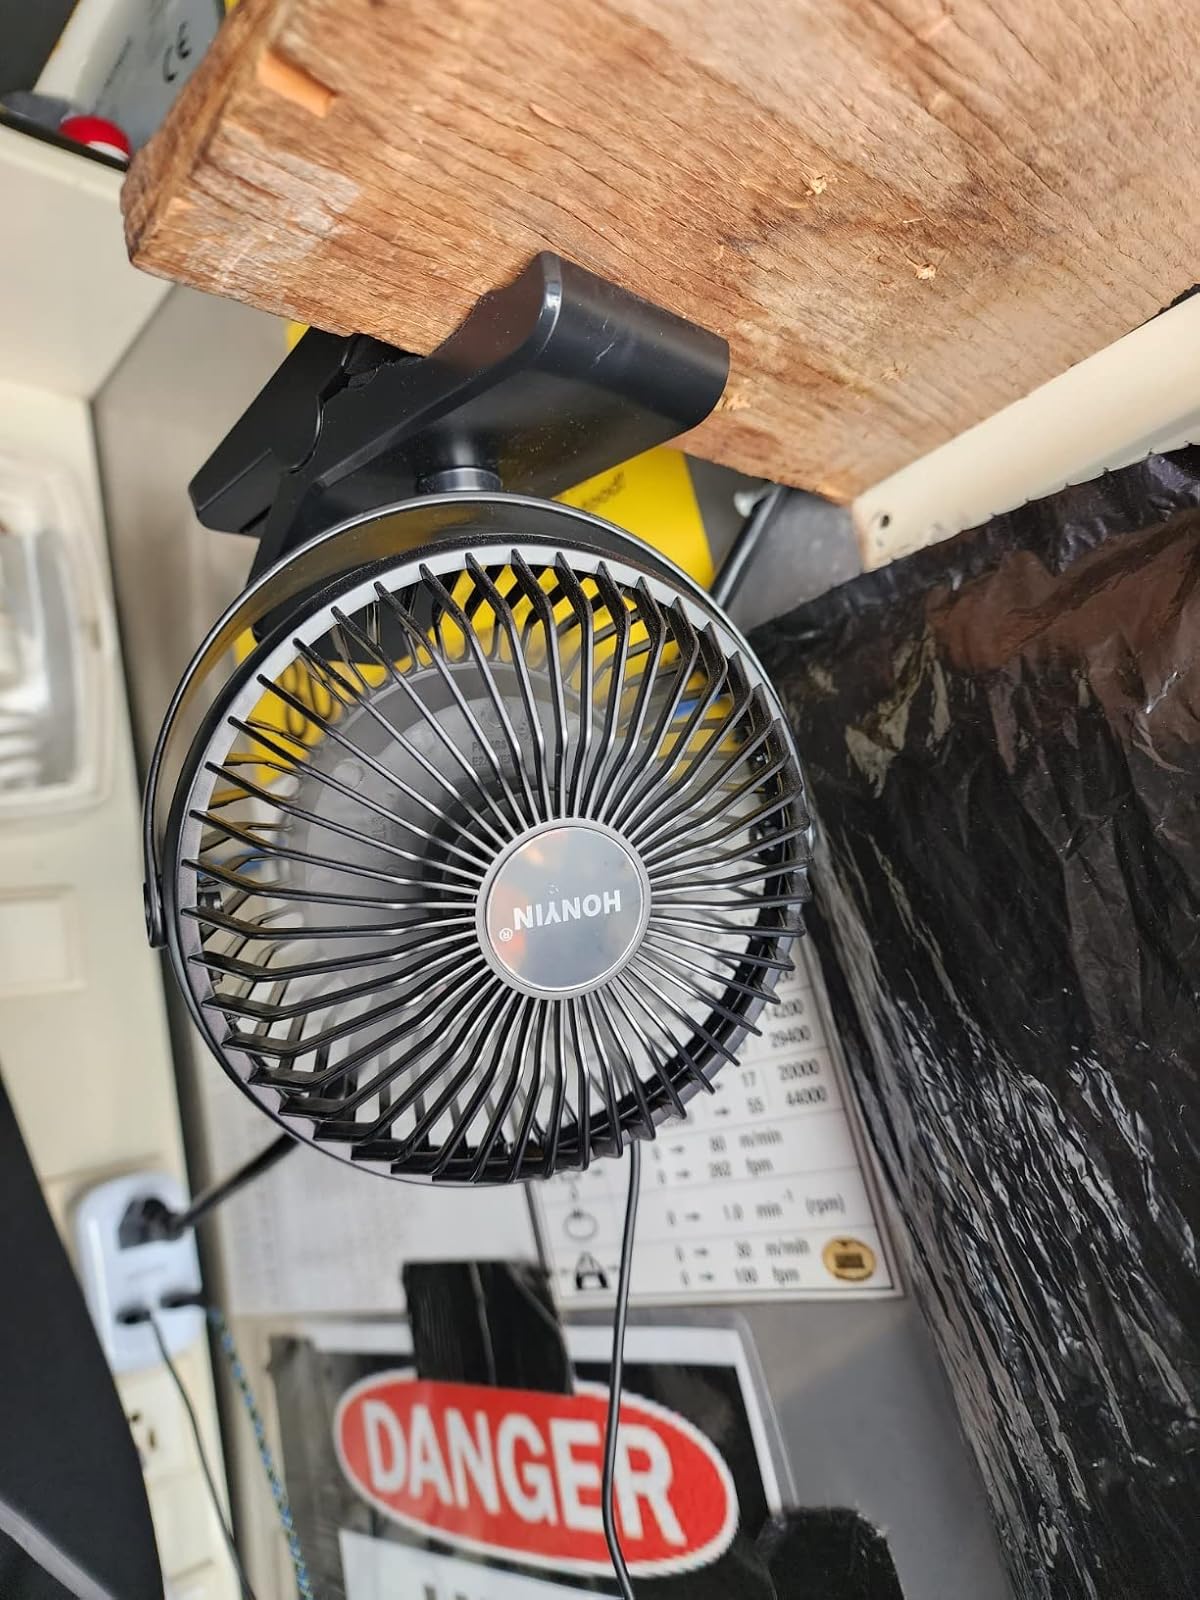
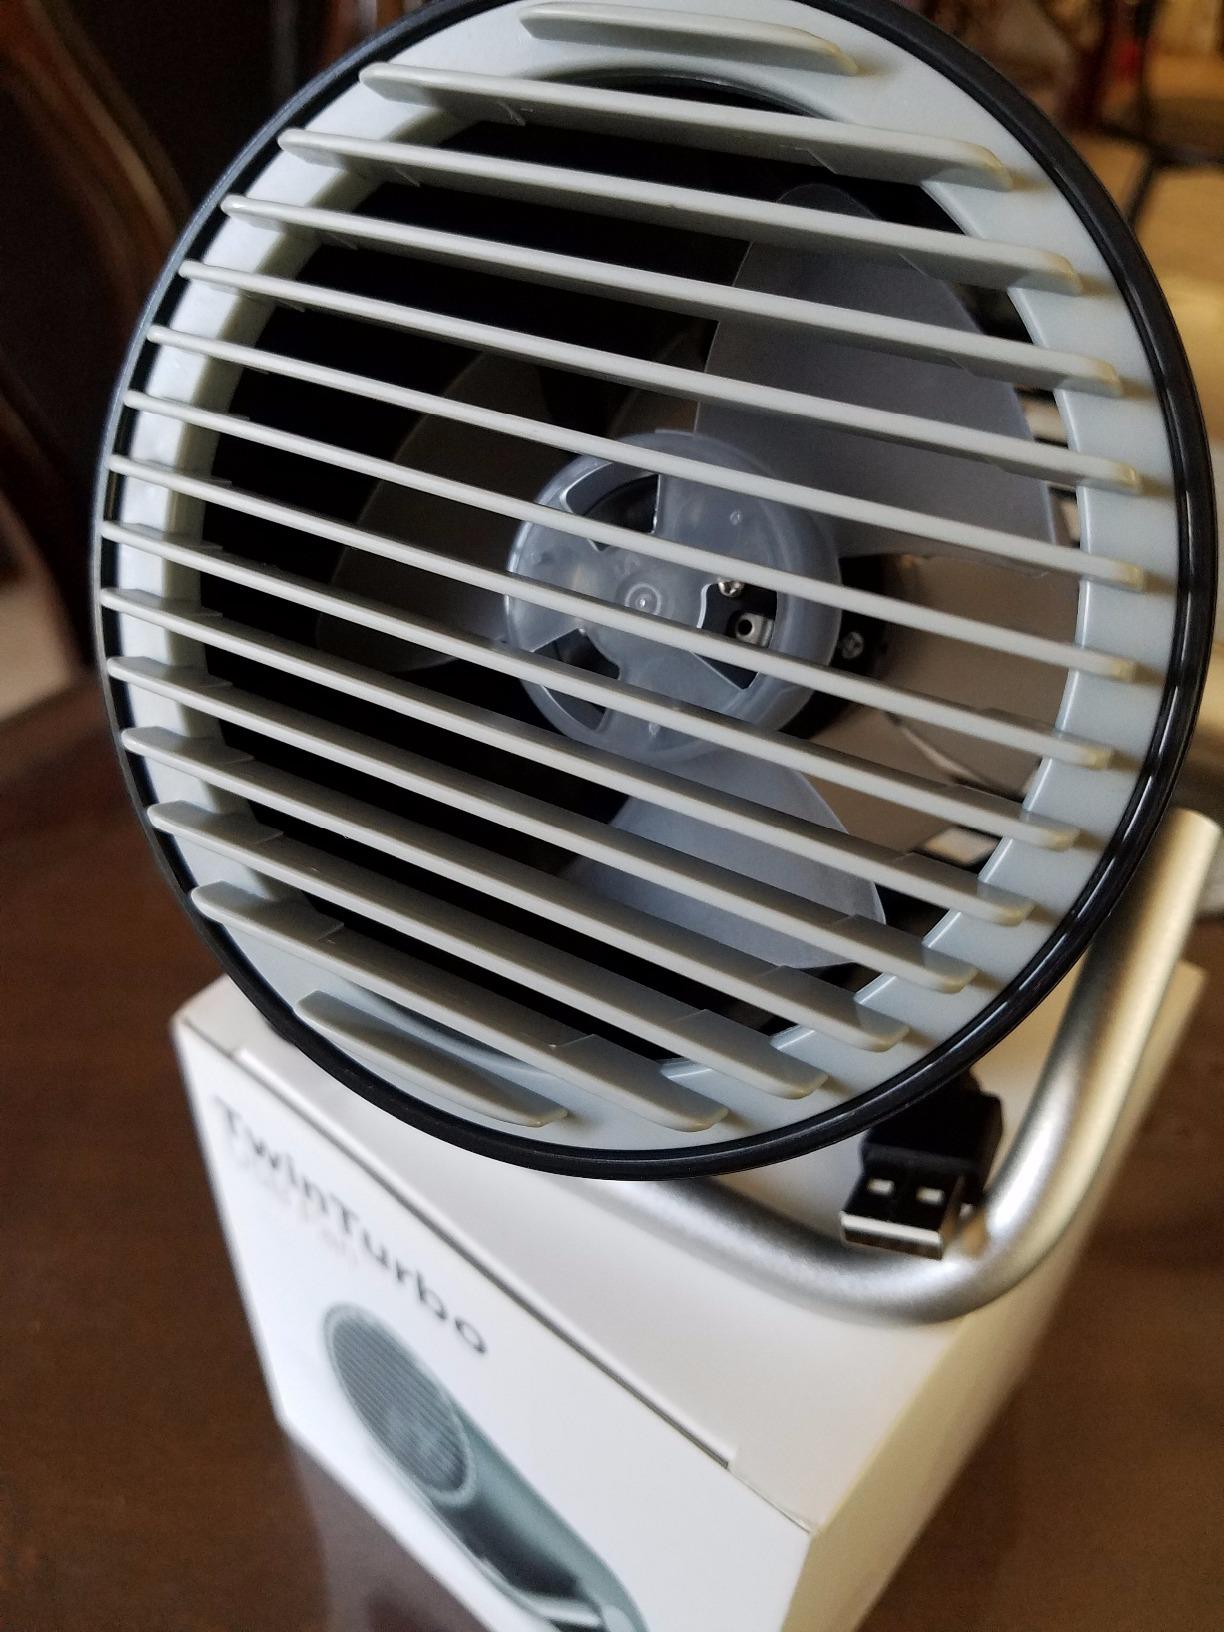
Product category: fan
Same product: no